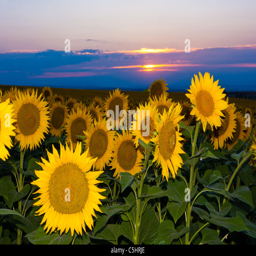
sunflower field in front of the sunset .